706 Naval Air Squadron

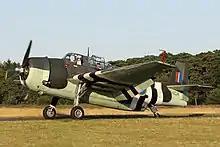
Grumman Avenger

In January 1970 it converted to the Westland Sea King HAS.1, and in February 1975 Wasp training was transferred to 703 Naval Air Squadron. Between February and December 1978 the squadron operated a Royal Fleet Auxiliary Trials Flight in conjunction with RFA "Fort Grange", this then moved to 824 Naval Air Squadron on completion.